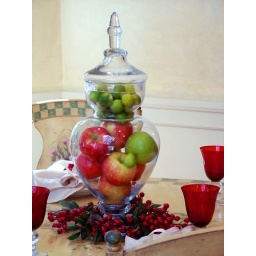
red & green fruit in glass container